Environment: real
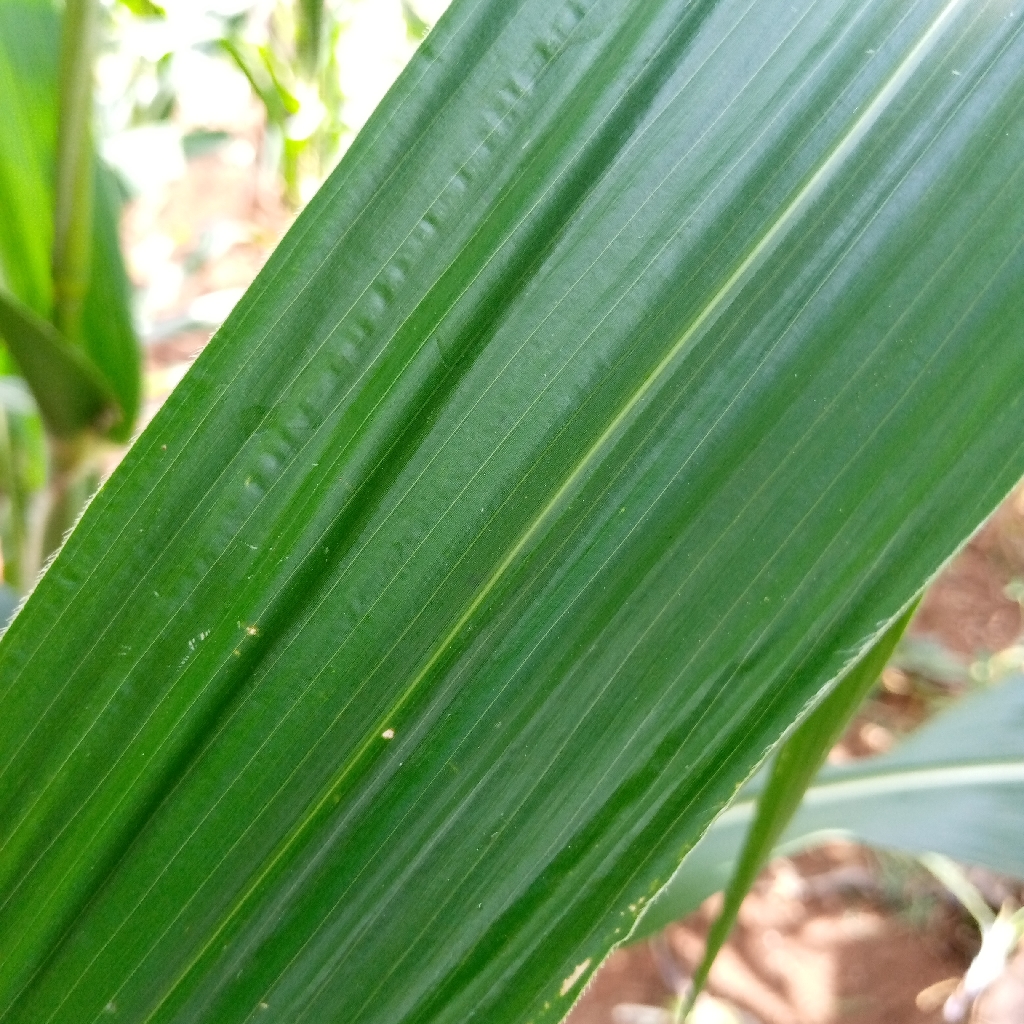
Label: healthy